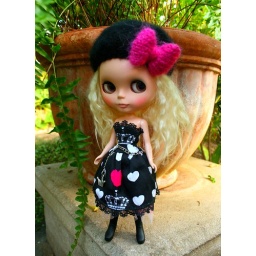
dress by scintillating dollies. beret by pink petal. bramley by twinky